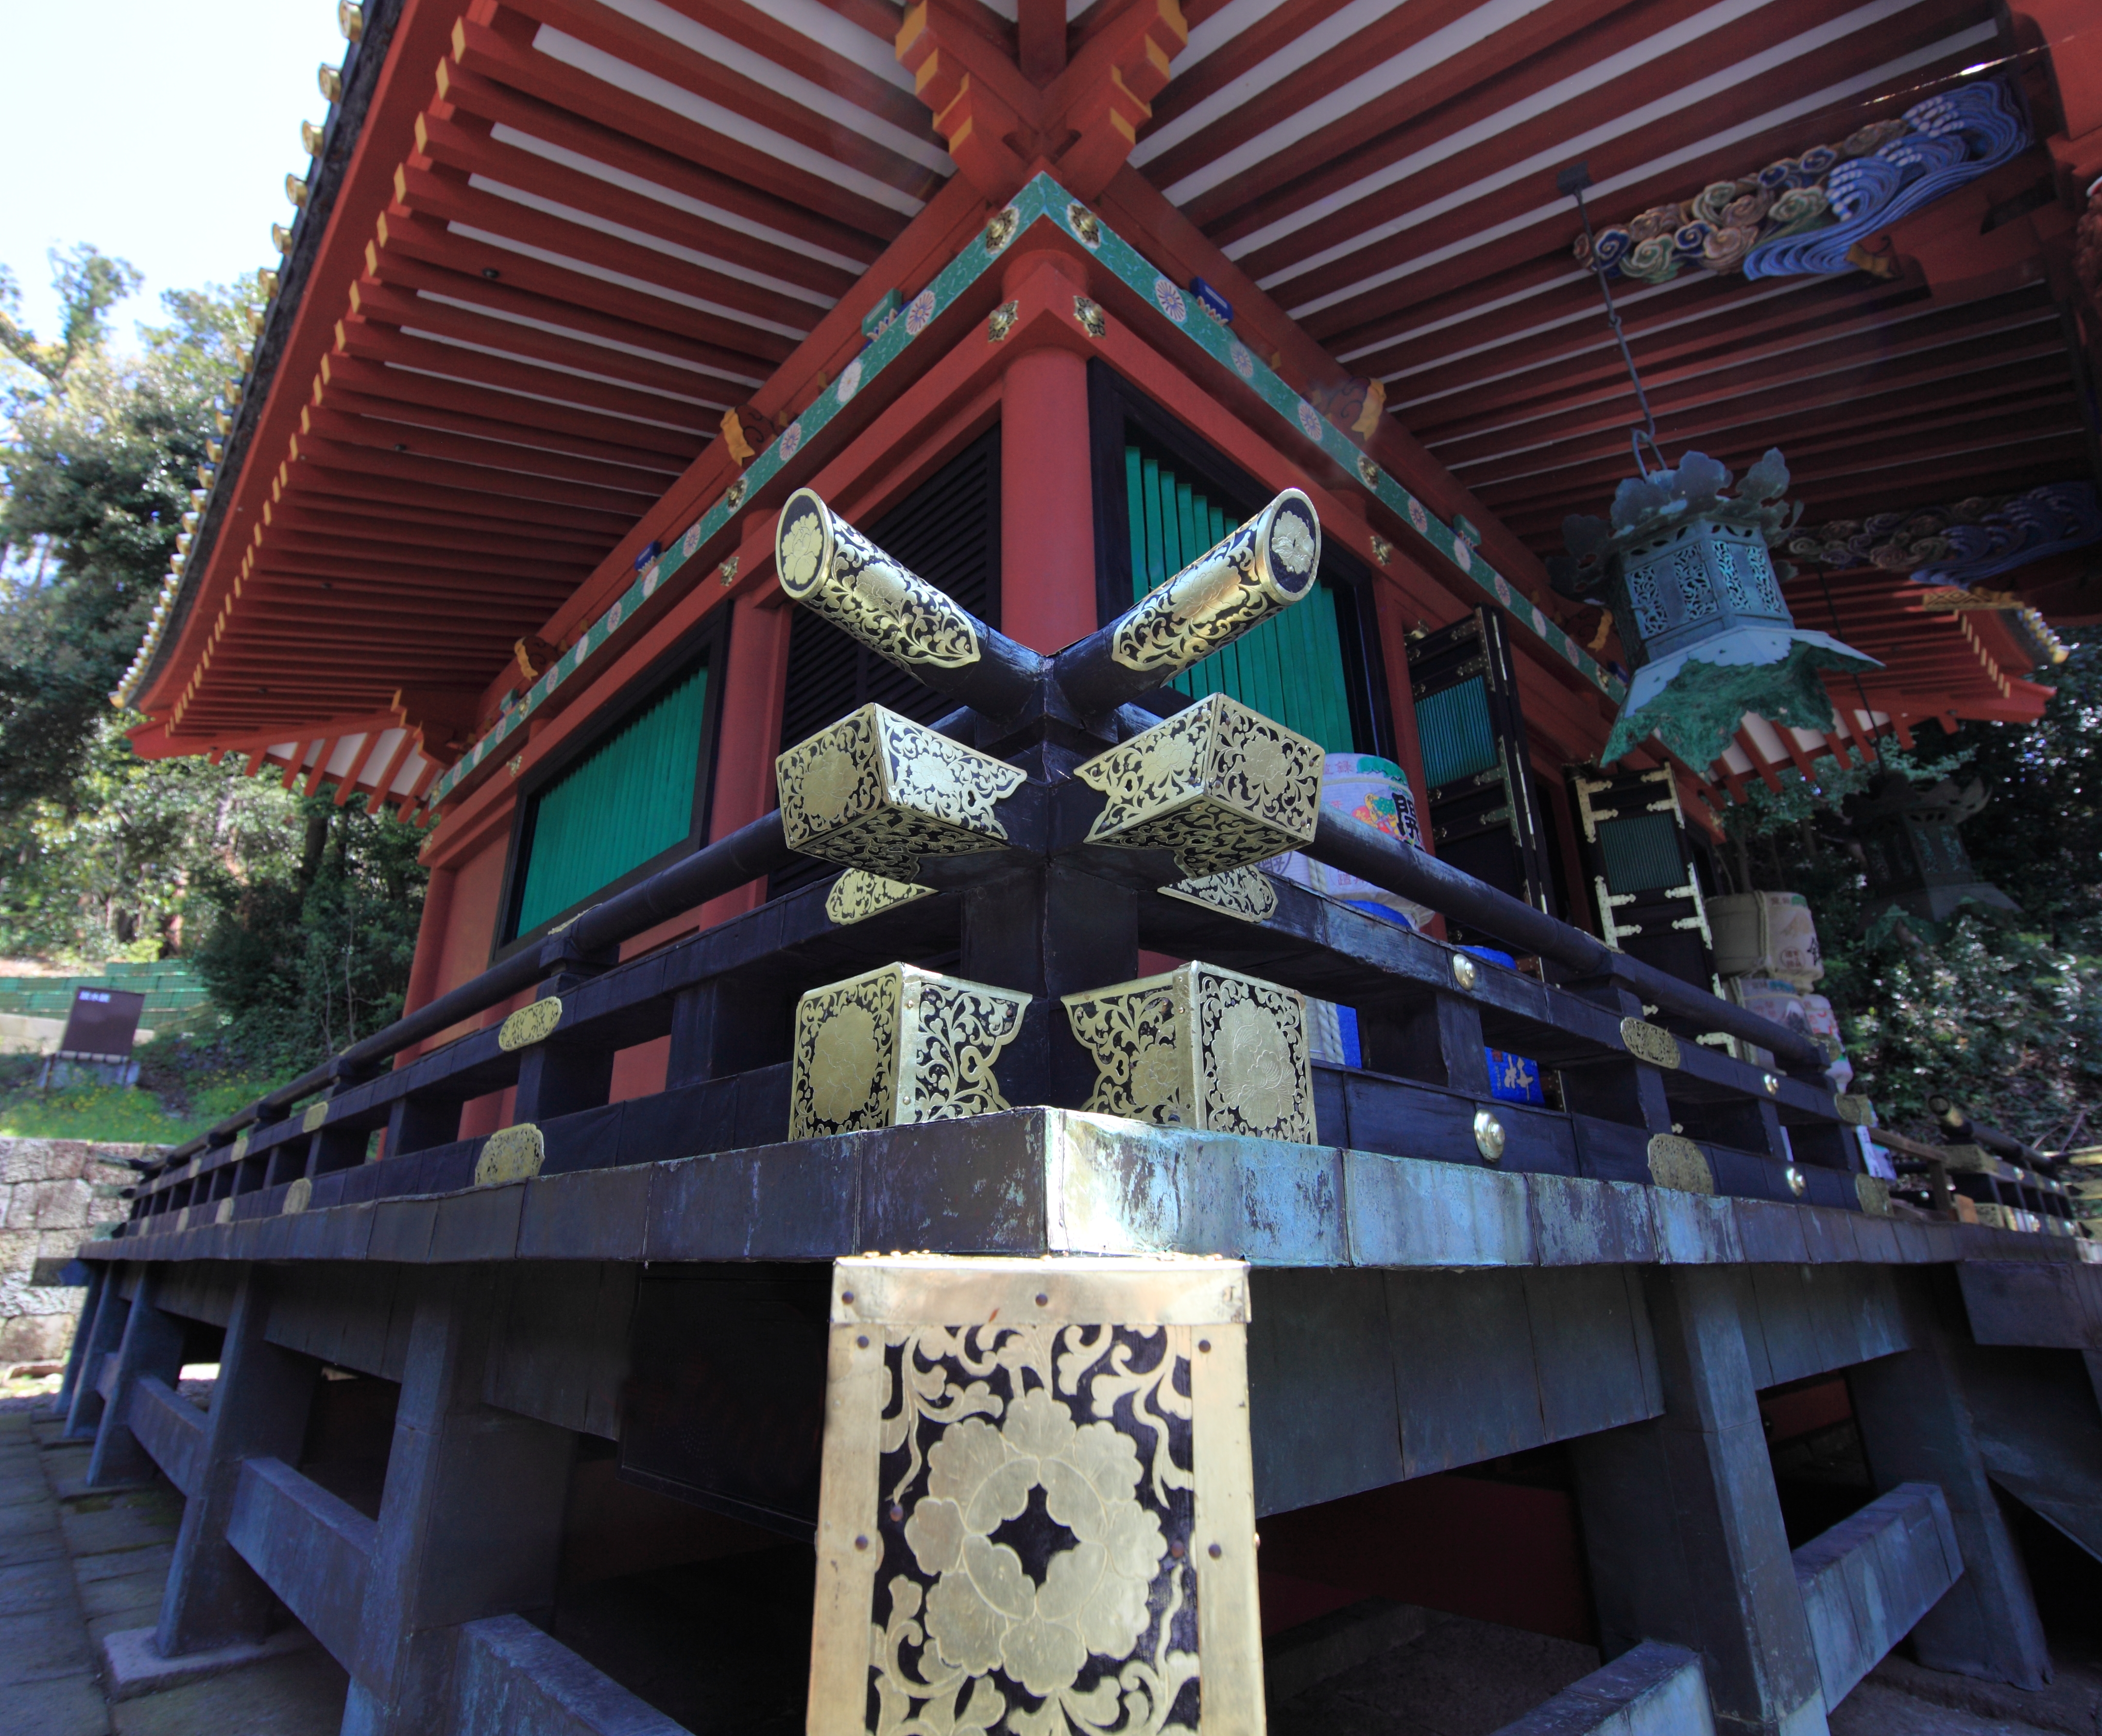
high, place of worship, temple, shrine, 5d, hires, markii, hi, res, resolution, shizuoka, kunohzantoushouguu, screenshot, hindu temple, shinto shrine